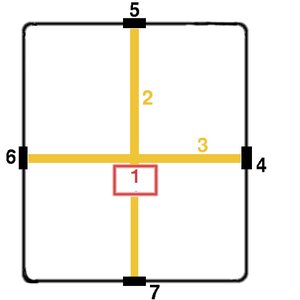
Mainhardt est une commune de Bade-Wurtemberg, située dans l'arrondissement de Schwäbisch Hall, dans la région de Heilbronn-Franconie, dans le district de Stuttgart.